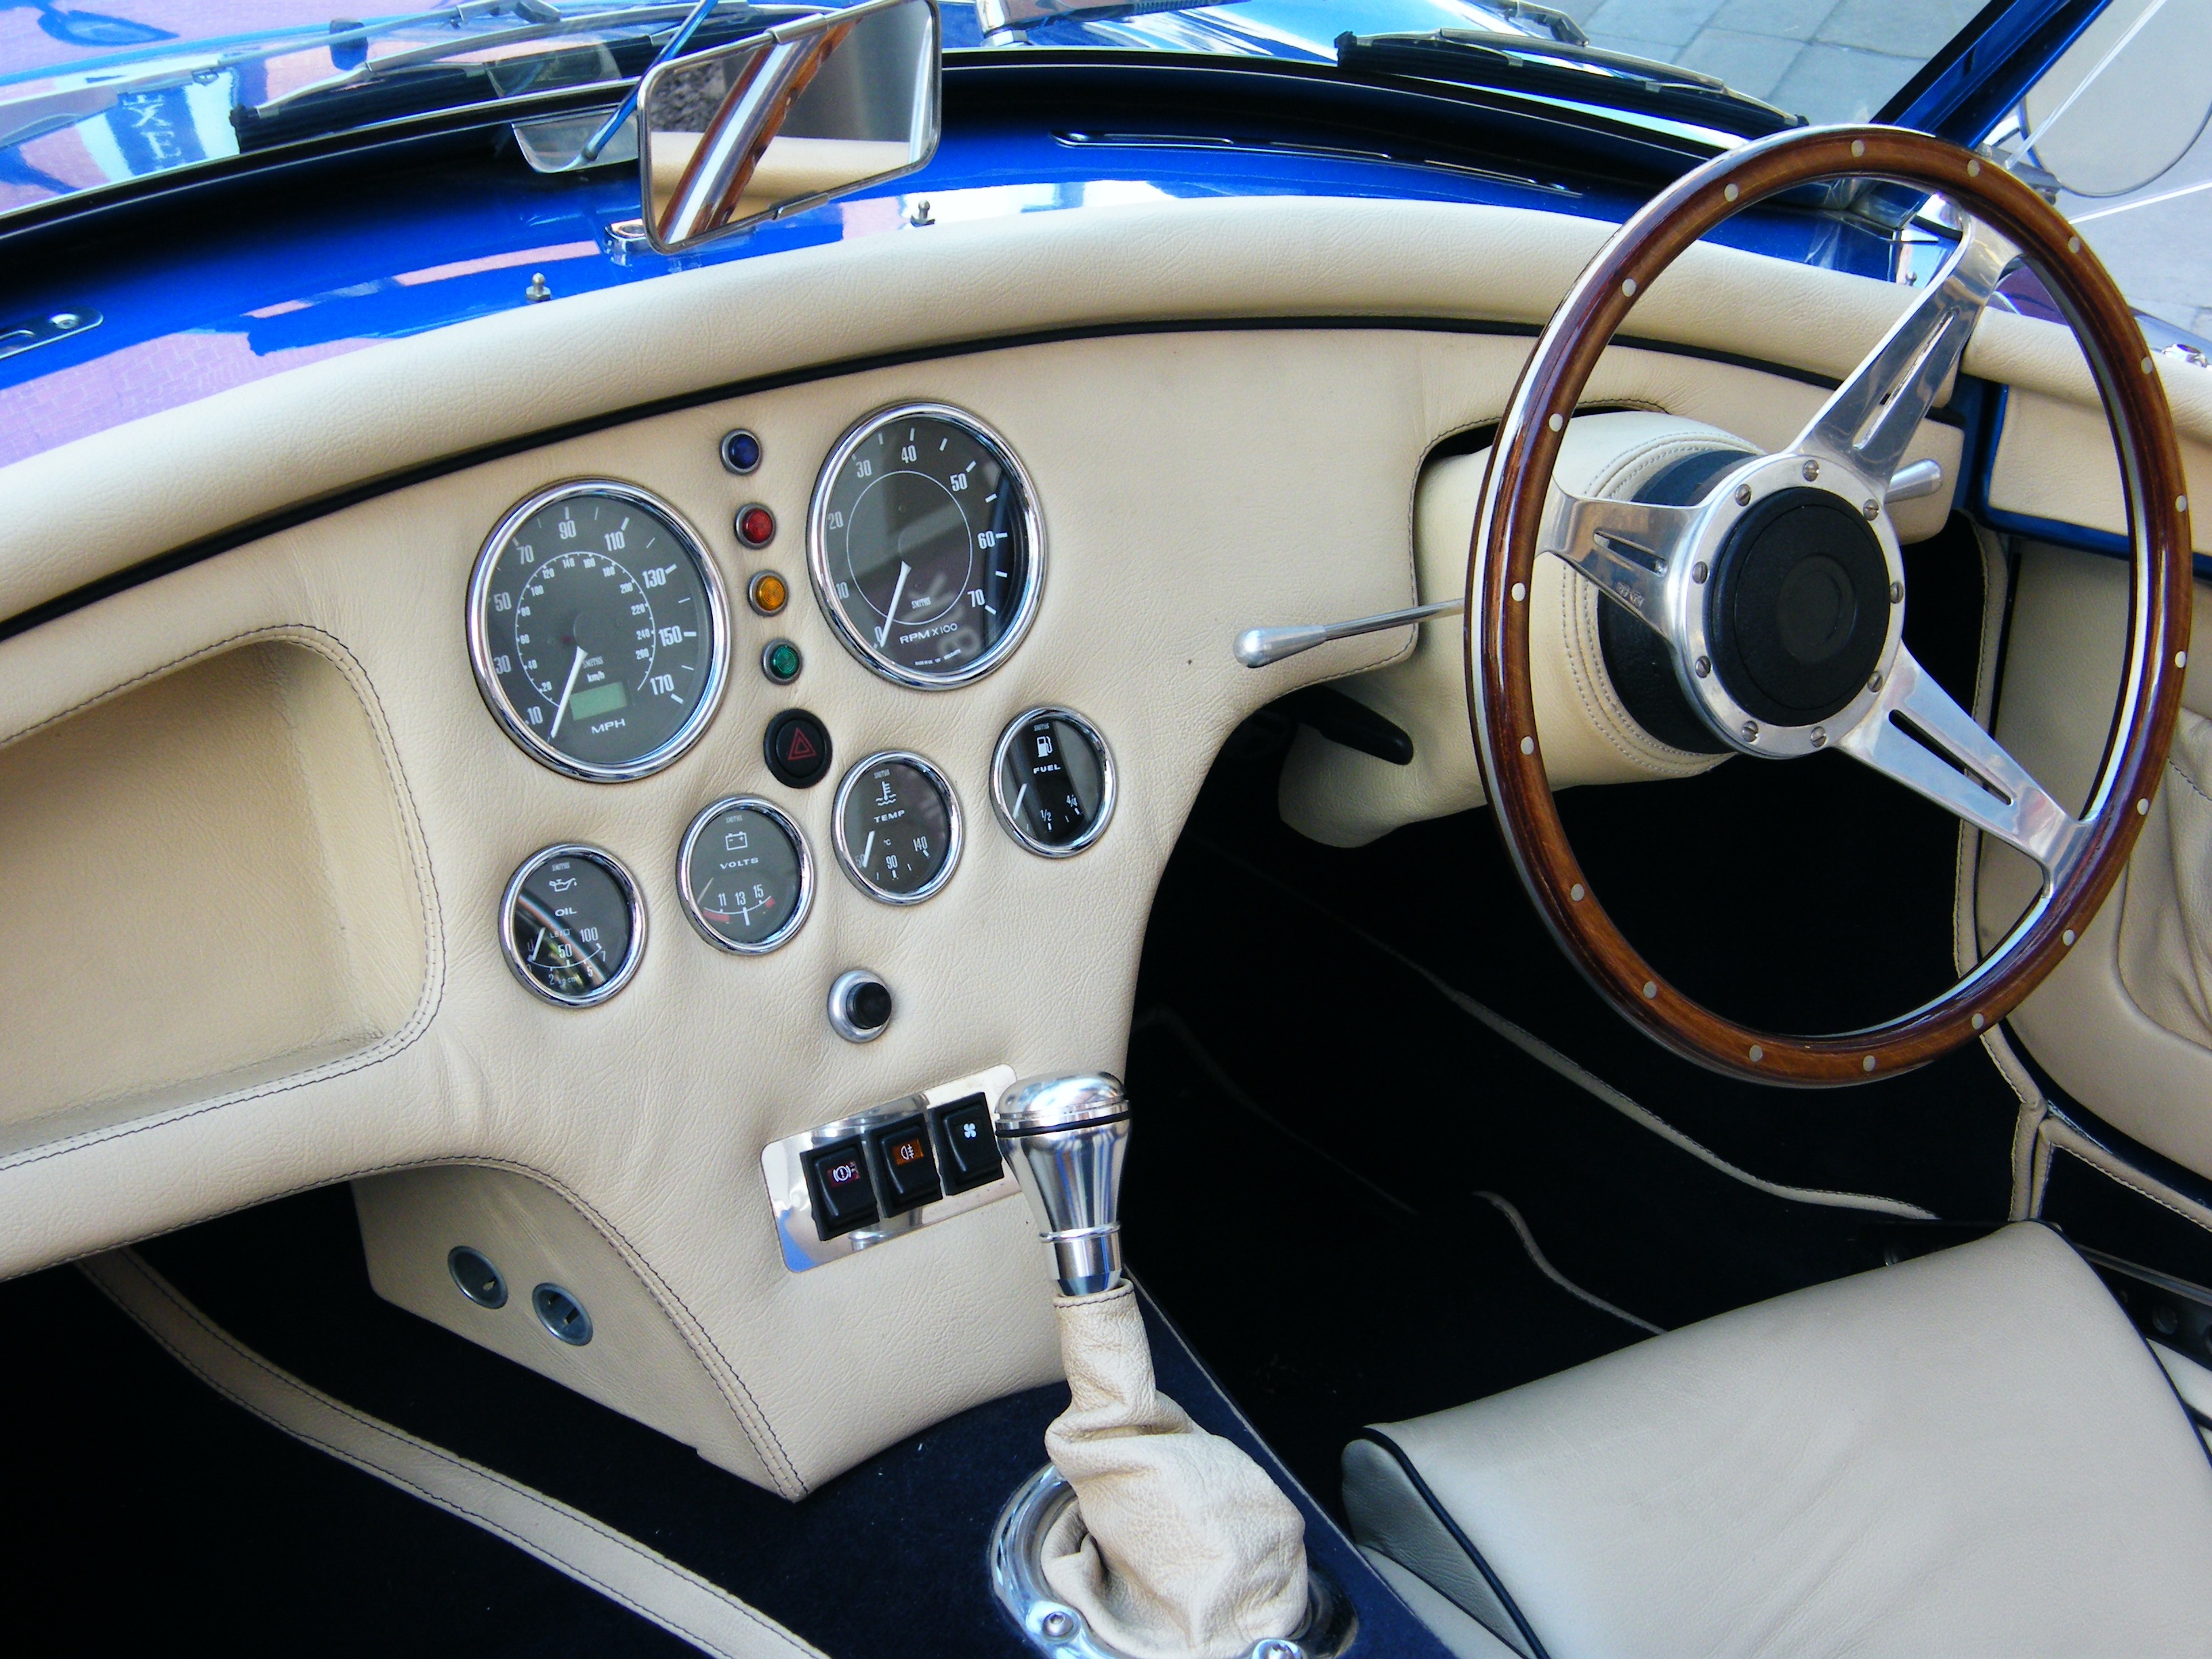
white, car, wheel, automobile, interior, view, vehicle, steering wheel, dashboard, speedometer, modern, sports car, vintage car, inside, gears, mirror, steering, seats, classic, ecosystem, stylish, luxurious, designs, antique car, land vehicle, automobile make, automotive exterior, automotive design, subcompact car, four wheelers